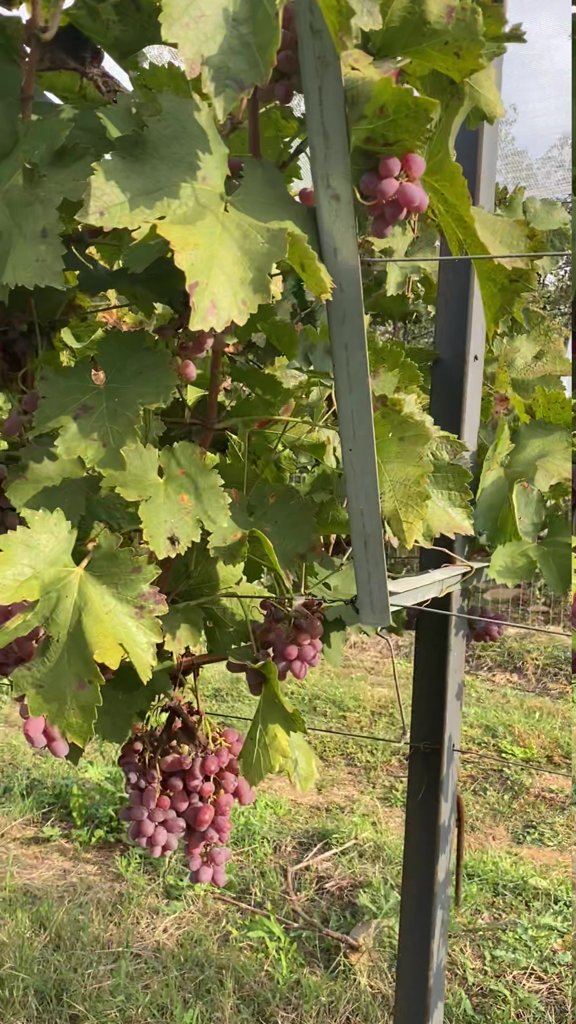
Berries visible: 72
Grape clusters: 5